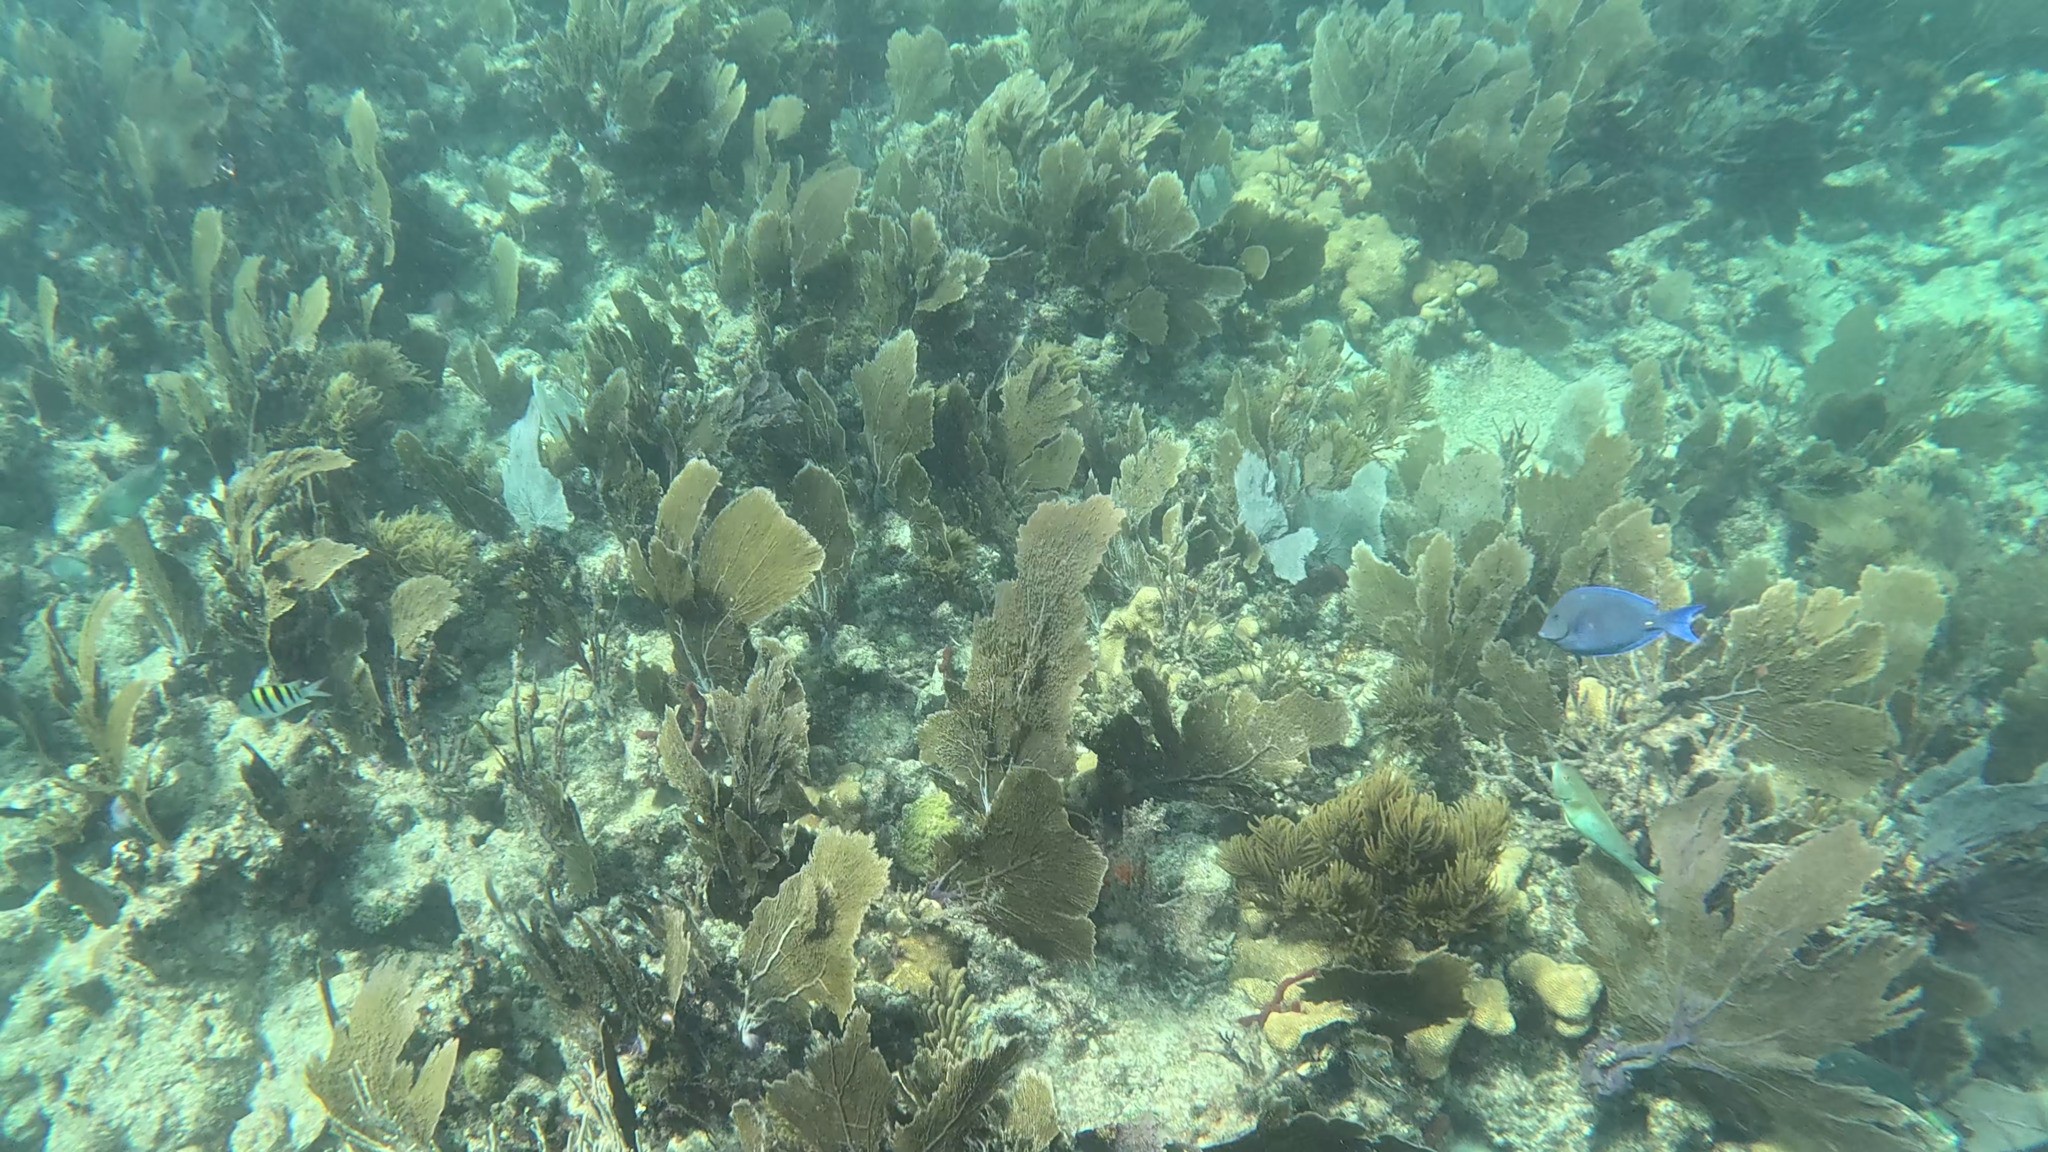
Acanthurus coeruleus (Atlantic Blue Tang)